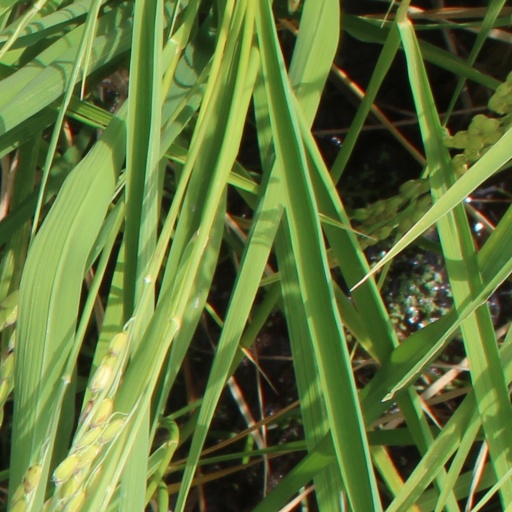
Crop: rice